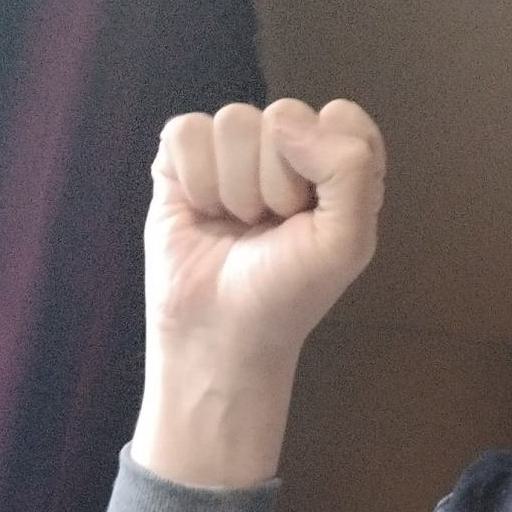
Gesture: fist